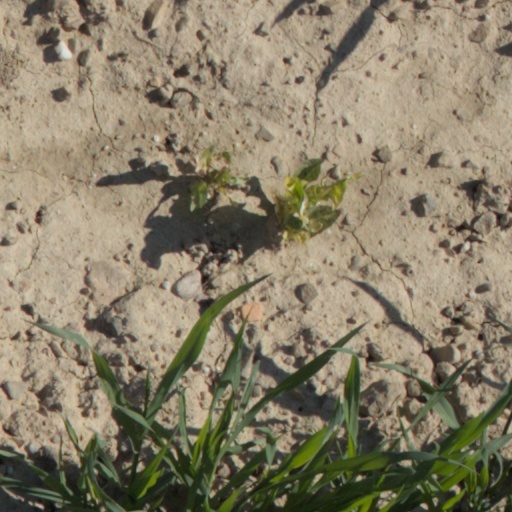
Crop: wheat